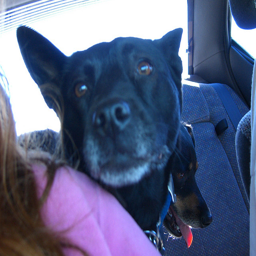
A small black dog sitting inside of a car.
a dog stares into a camera inside of a car
A black dog with brown eyes looks back at the camera.
Two very cute dogs sitting inside a car with a child.
A black dog is looking into the camera.